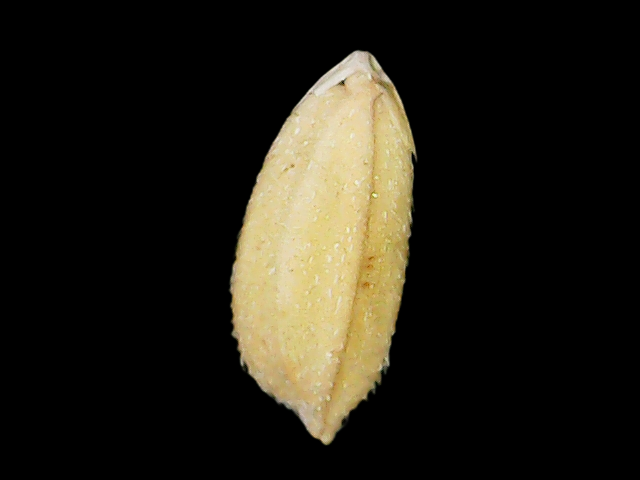
Rice variety: Bd33